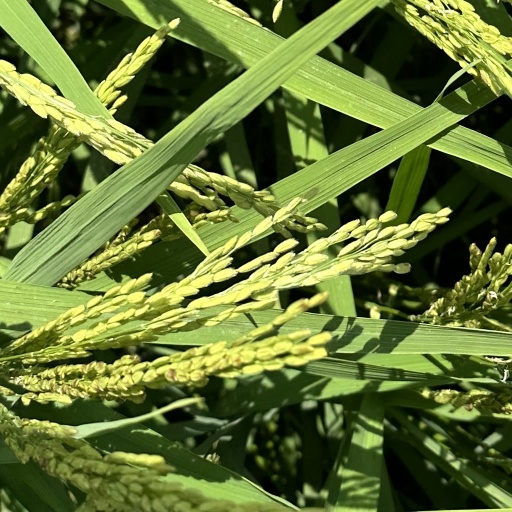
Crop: rice